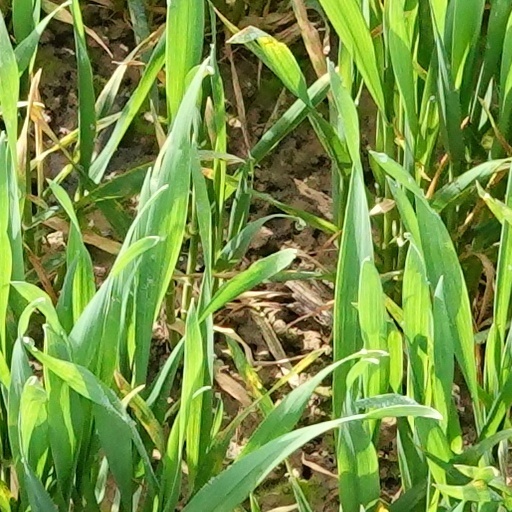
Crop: wheat